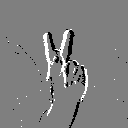
ASL letter: k